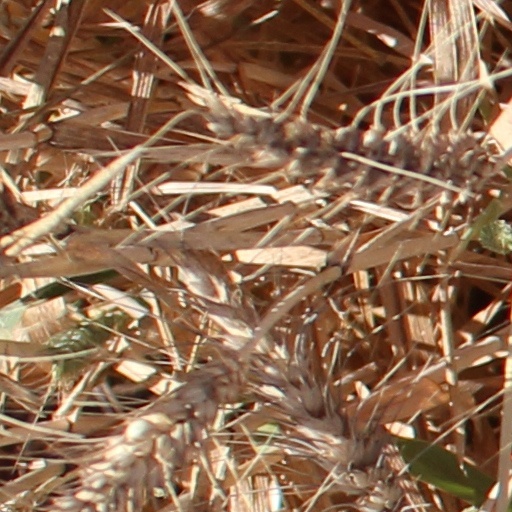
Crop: wheat